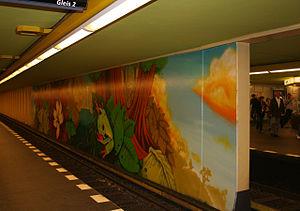
Bismarckstraße est une station de la ligne 2 et de la ligne 7 du métro de Berlin, dans le quartier de Charlottenburg.